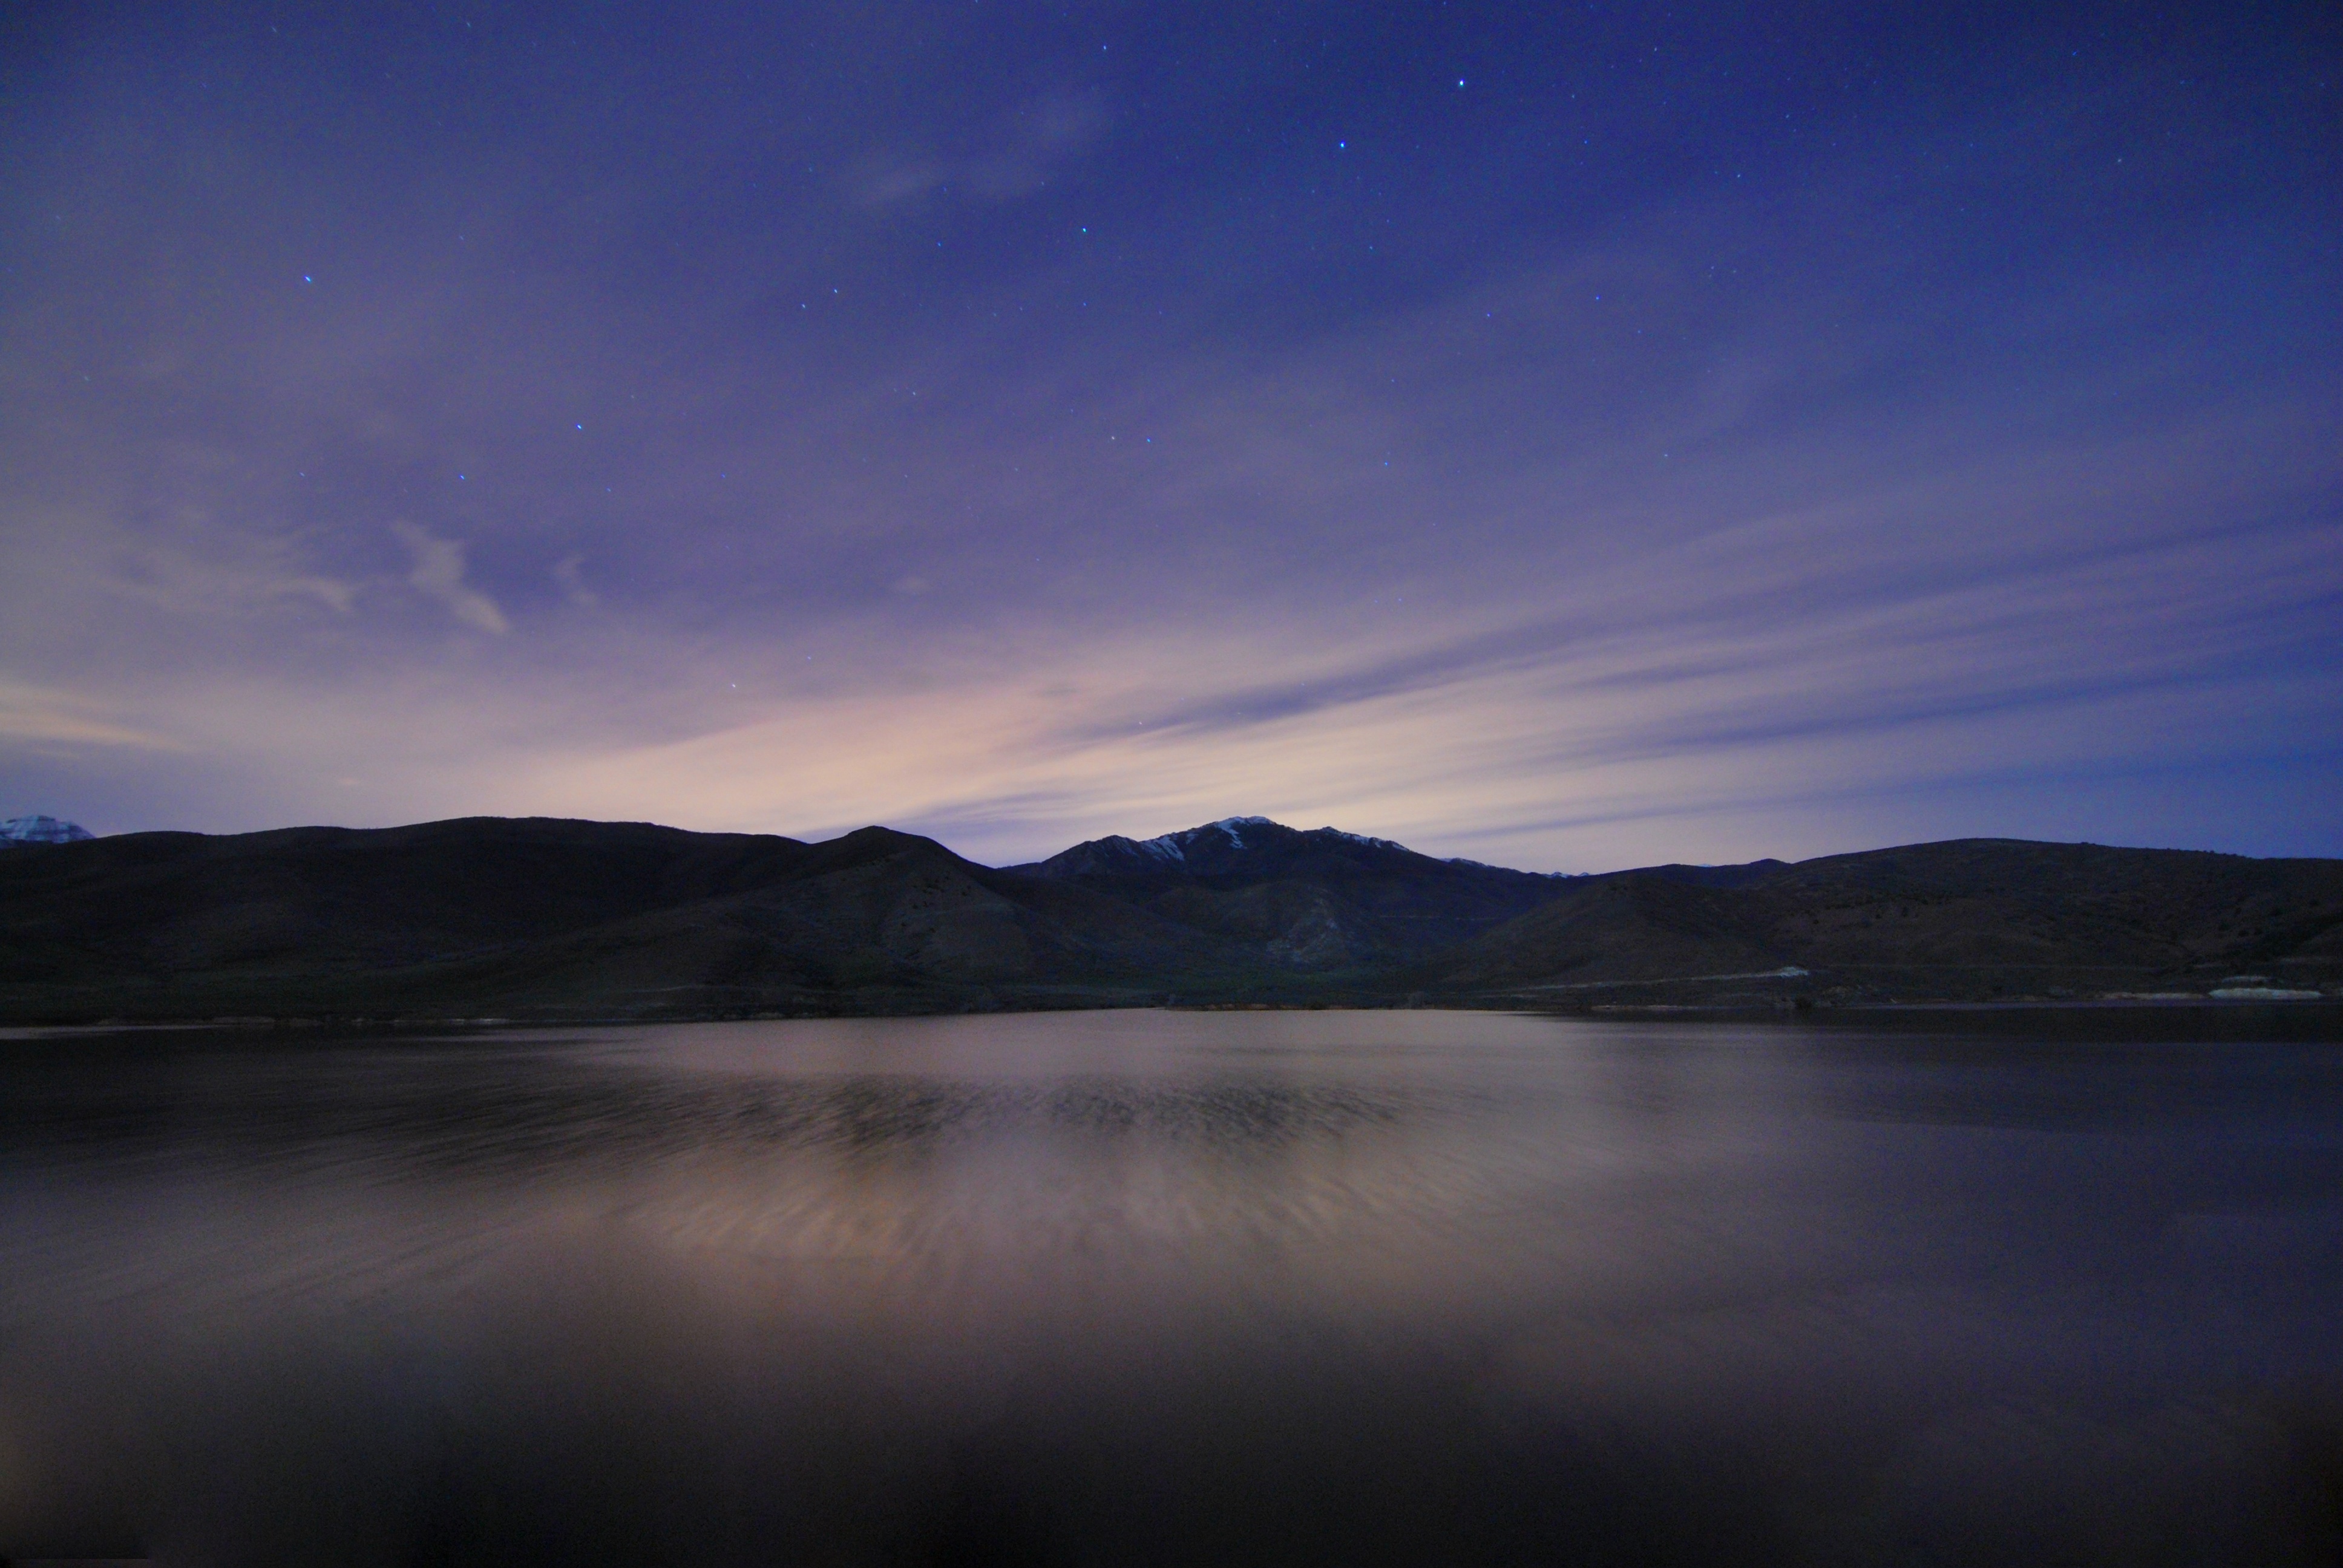
landscape, sea, water, nature, horizon, mountain, snow, light, cloud, sky, sunrise, sunset, mist, night, morning, lake, view, dawn, atmosphere, river, dusk, evening, reflection, scenic, color, natural, scenery, glow, blue, reservoir, freedom, colorful, moonlight, outdoors, clouds, scene, loch, atmospheric phenomenon